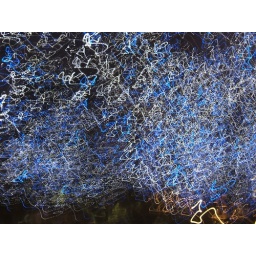
Crazy blue and white lights in trees